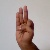
The image shows a hand gesture representing the letter 'F' in Indian Sign Language.